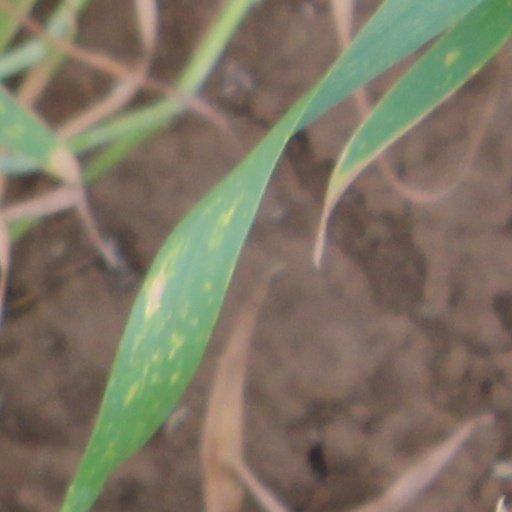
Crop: wheat